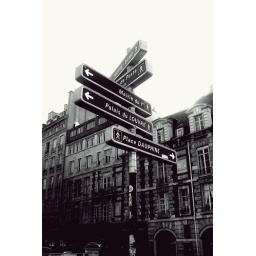
this was a random street sign in paris (: